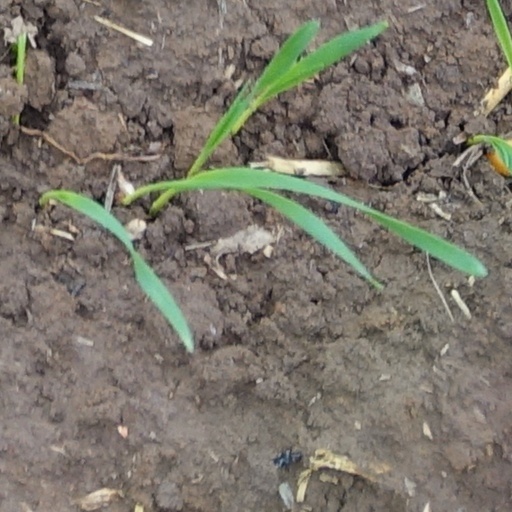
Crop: wheat